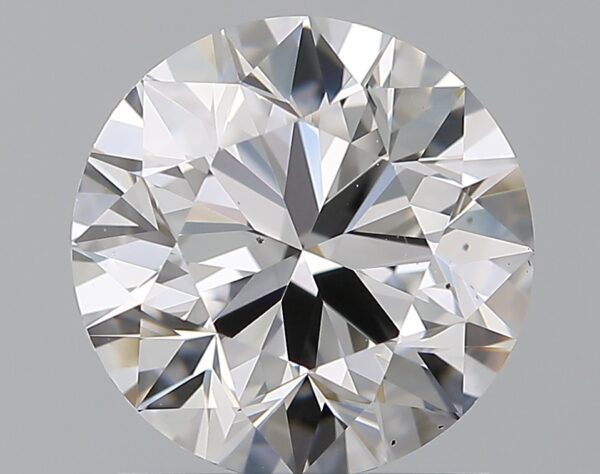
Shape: round
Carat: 1.5
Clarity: VS2
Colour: E
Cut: VG
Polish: EX
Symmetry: GD
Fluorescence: N
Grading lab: GIA
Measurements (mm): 7.21 x 7.26 x 4.56